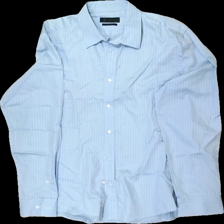
View: front
Type: Shirt
Category: Men
Brand: Riley
Colors: Blue, White
Material: 100% bomull
Pattern: Striped
Cut: Regular
Size: L
Season: All
Stains: Minor
Damage: smuts fläck
Damage location: top center
Damage 2: lösa trådar
Damage 2 location: middle center
Price range: <50
Recommended usage: Reuse
Description: randig skjorta